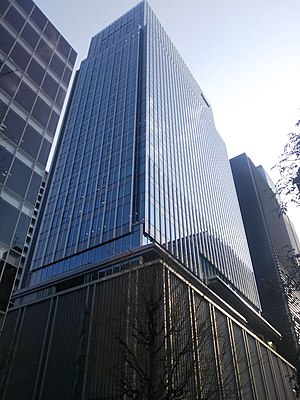
Takeda Pharmaceutical Company
Takeda Pharmaceutical Company Limited er en japansk medicinalvirksomhed. Virksomheden har over 30.000 medarbejdere og i 2012 var omsætningen på 16,2 mia. USD, hvilket gjorde den til Asiens største medicinalvirksomhed. Takedas fokusområder er stofskiftesygdomme, gastroenterologi, neurologi, inflammation og gennem sit uafhængige datterselskab Millennium Pharmaceuticals også onkologi. Hovedsædet er i Osaka, med kontor i Nihonbashi, Chuuou i Tokyo. Takeda er efter opkøbet af Nycomed i 2011 også tilstede i Danmark.